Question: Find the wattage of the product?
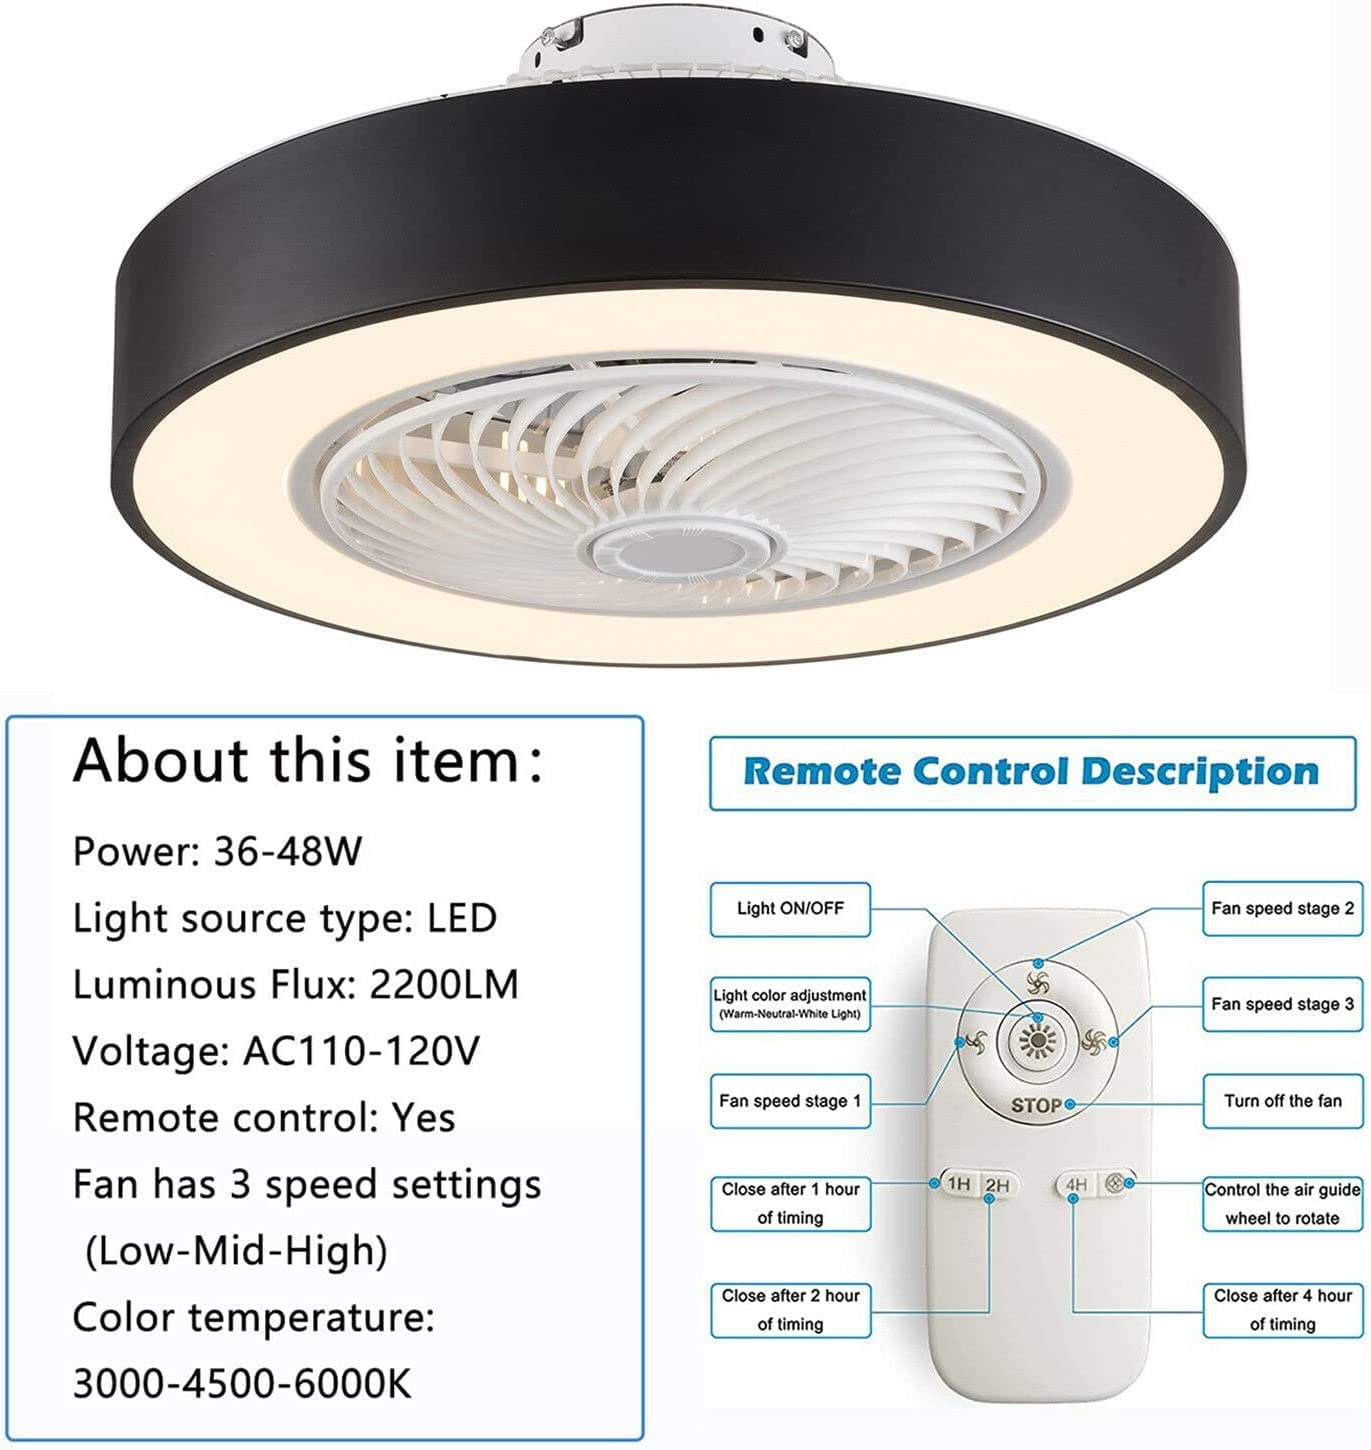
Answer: [36.0, 48.0] watt